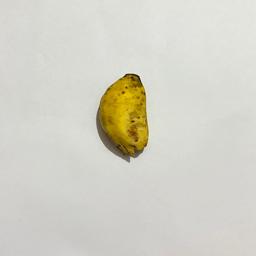
Banana variety: Sabri Kola